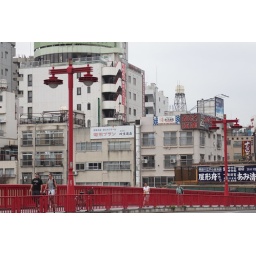
Azumabashi bridge over the Sumidagawa river